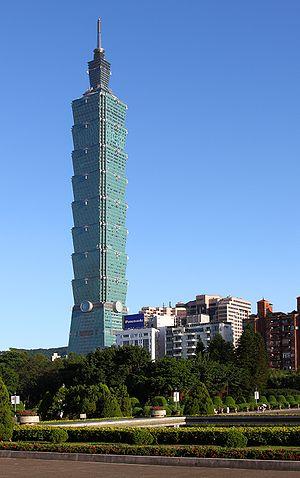
La tour Taipei 101 vue depuis le Sun Yat-sen Memorial Hall à Taipei, Taiwan. 中文: 从国父纪念馆方向看台北101大楼。
Voici la liste des attractions touristiques de Taipei, la capitale de Taïwan, que vous pouvez visiter.